Iria: Zeiram the Animation

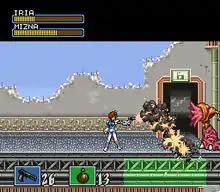
Gameplay screenshot.

Iria also appears as the main character in "ZeiramZone" for the PlayStation.